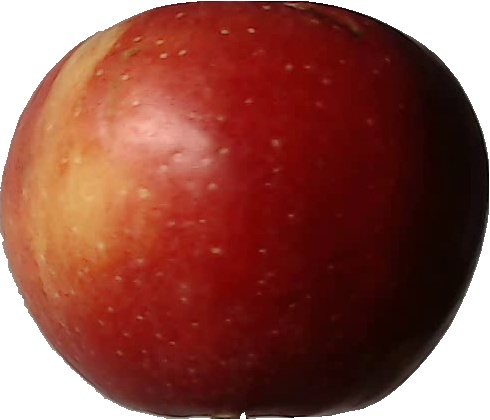
Label: apple_braeburn_1